Costa Del Mar

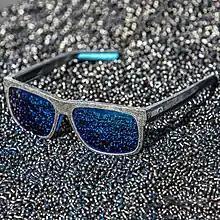
Costa Del Mar's Caldera Sunglasses from the Untangled Collection. These are made from plastic pellets processed from recycled fishing nets.

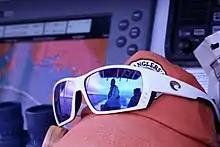
Costa Del Mar sunglasses.

Costa Del Mar or simply Costa is an American manufacturer of polarized sunglasses based in Daytona Beach No longer in Daytona Beach, Florida. Luxottica closed the facility when they purchased the brand. It is a wholly owned subsidiary of EssilorLuxottica. Their sunglasses are popular in the sport sunglasses market, and are considered good for outdoor sports practicing, such as Summer activities, recreational fishing and boating. Costa's Baffin Sunglasses won Best of Show: Eyewear at ICAST 2018.